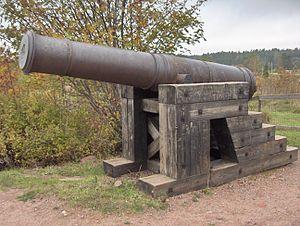
Canon de la forteresse de Bomarsund à Åland. Português: Canhão no forte de Bomarsund, em Åland. Svenska: Kanon i Bomarsunds fästning på Åland.